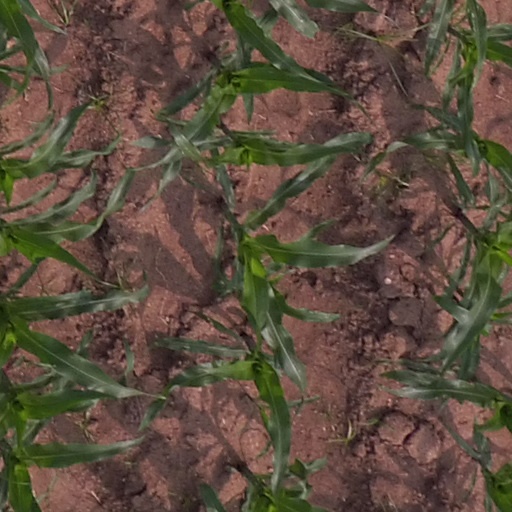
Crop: maize; corn